Hycroft Manor

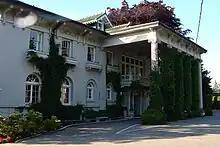

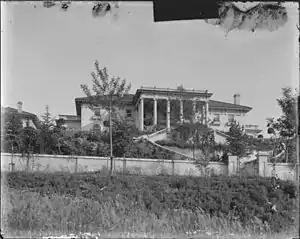

Hycroft is a mansion in the Shaughnessy district of Vancouver. It was designed and built in 1909–12 by Thomas Hooper for Alexander Duncan McRae who was a businessman, farmer, politician and soldier. The internal plasterwork was sculpted by Charles Marega. During the Second World War, it was donated by McRae to be used as a hospital for wounded soldiers. In 1962, it was bought by the Canadian Federation of University Women who renovated it to be their clubhouse.